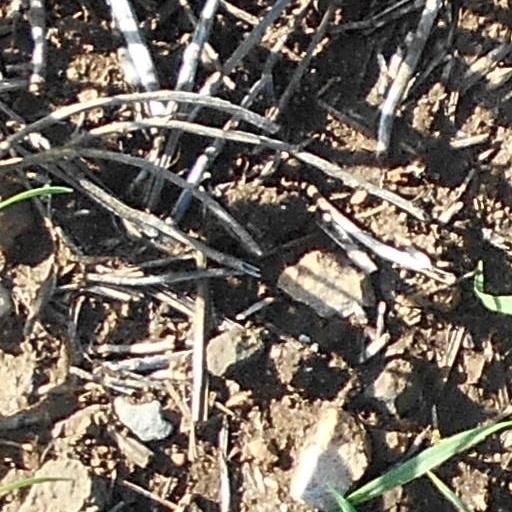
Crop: wheat